Anthropology of technology

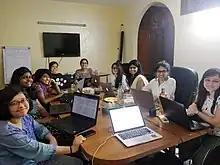
Wikipedia edit-a-thon “1Lib1Ref” in New Delhi to improve a lack of citations on Wikipedia about women in India, featured in the entry "<a href="https%3A//onlinelibrary.wiley.com/doi/10.1002/9781118924396.wbiea2486">Creative Commons, Open Access, Free / Libre / Open Source Software

Spurring the development of AoT in the 2000s is the stunning penetration of advanced technologies throughout the world and across social divides. Most behaviors of interest to anthropologists are increasingly mediated by technologies. At the same time, there is an urgent need to develop anthropological understandings of the cultural shaping of new and emerging technologies, such as artificial intelligence. An increasing number of female scholars across anthropology and posthumanities such as Donna Haraway, Anna Tsing, Gabriella Coleman, Kit Kat Braybrooke and Silvia Lindtner have also called for a centering of feminist, posthuman, decolonial and postcapitalist perspectives in contemporary anthropological inquiries of the sociotechnical.